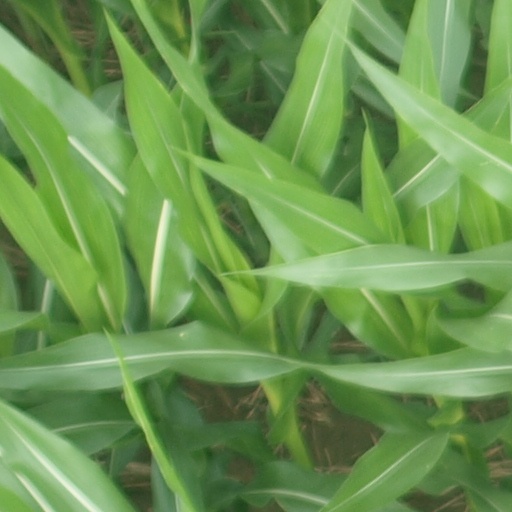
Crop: maize; corn